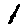
Label: 1